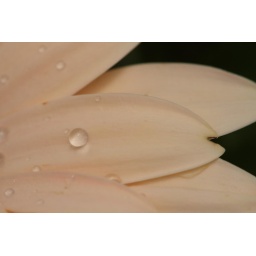
The Gerbera daisy in my pot of flowers.